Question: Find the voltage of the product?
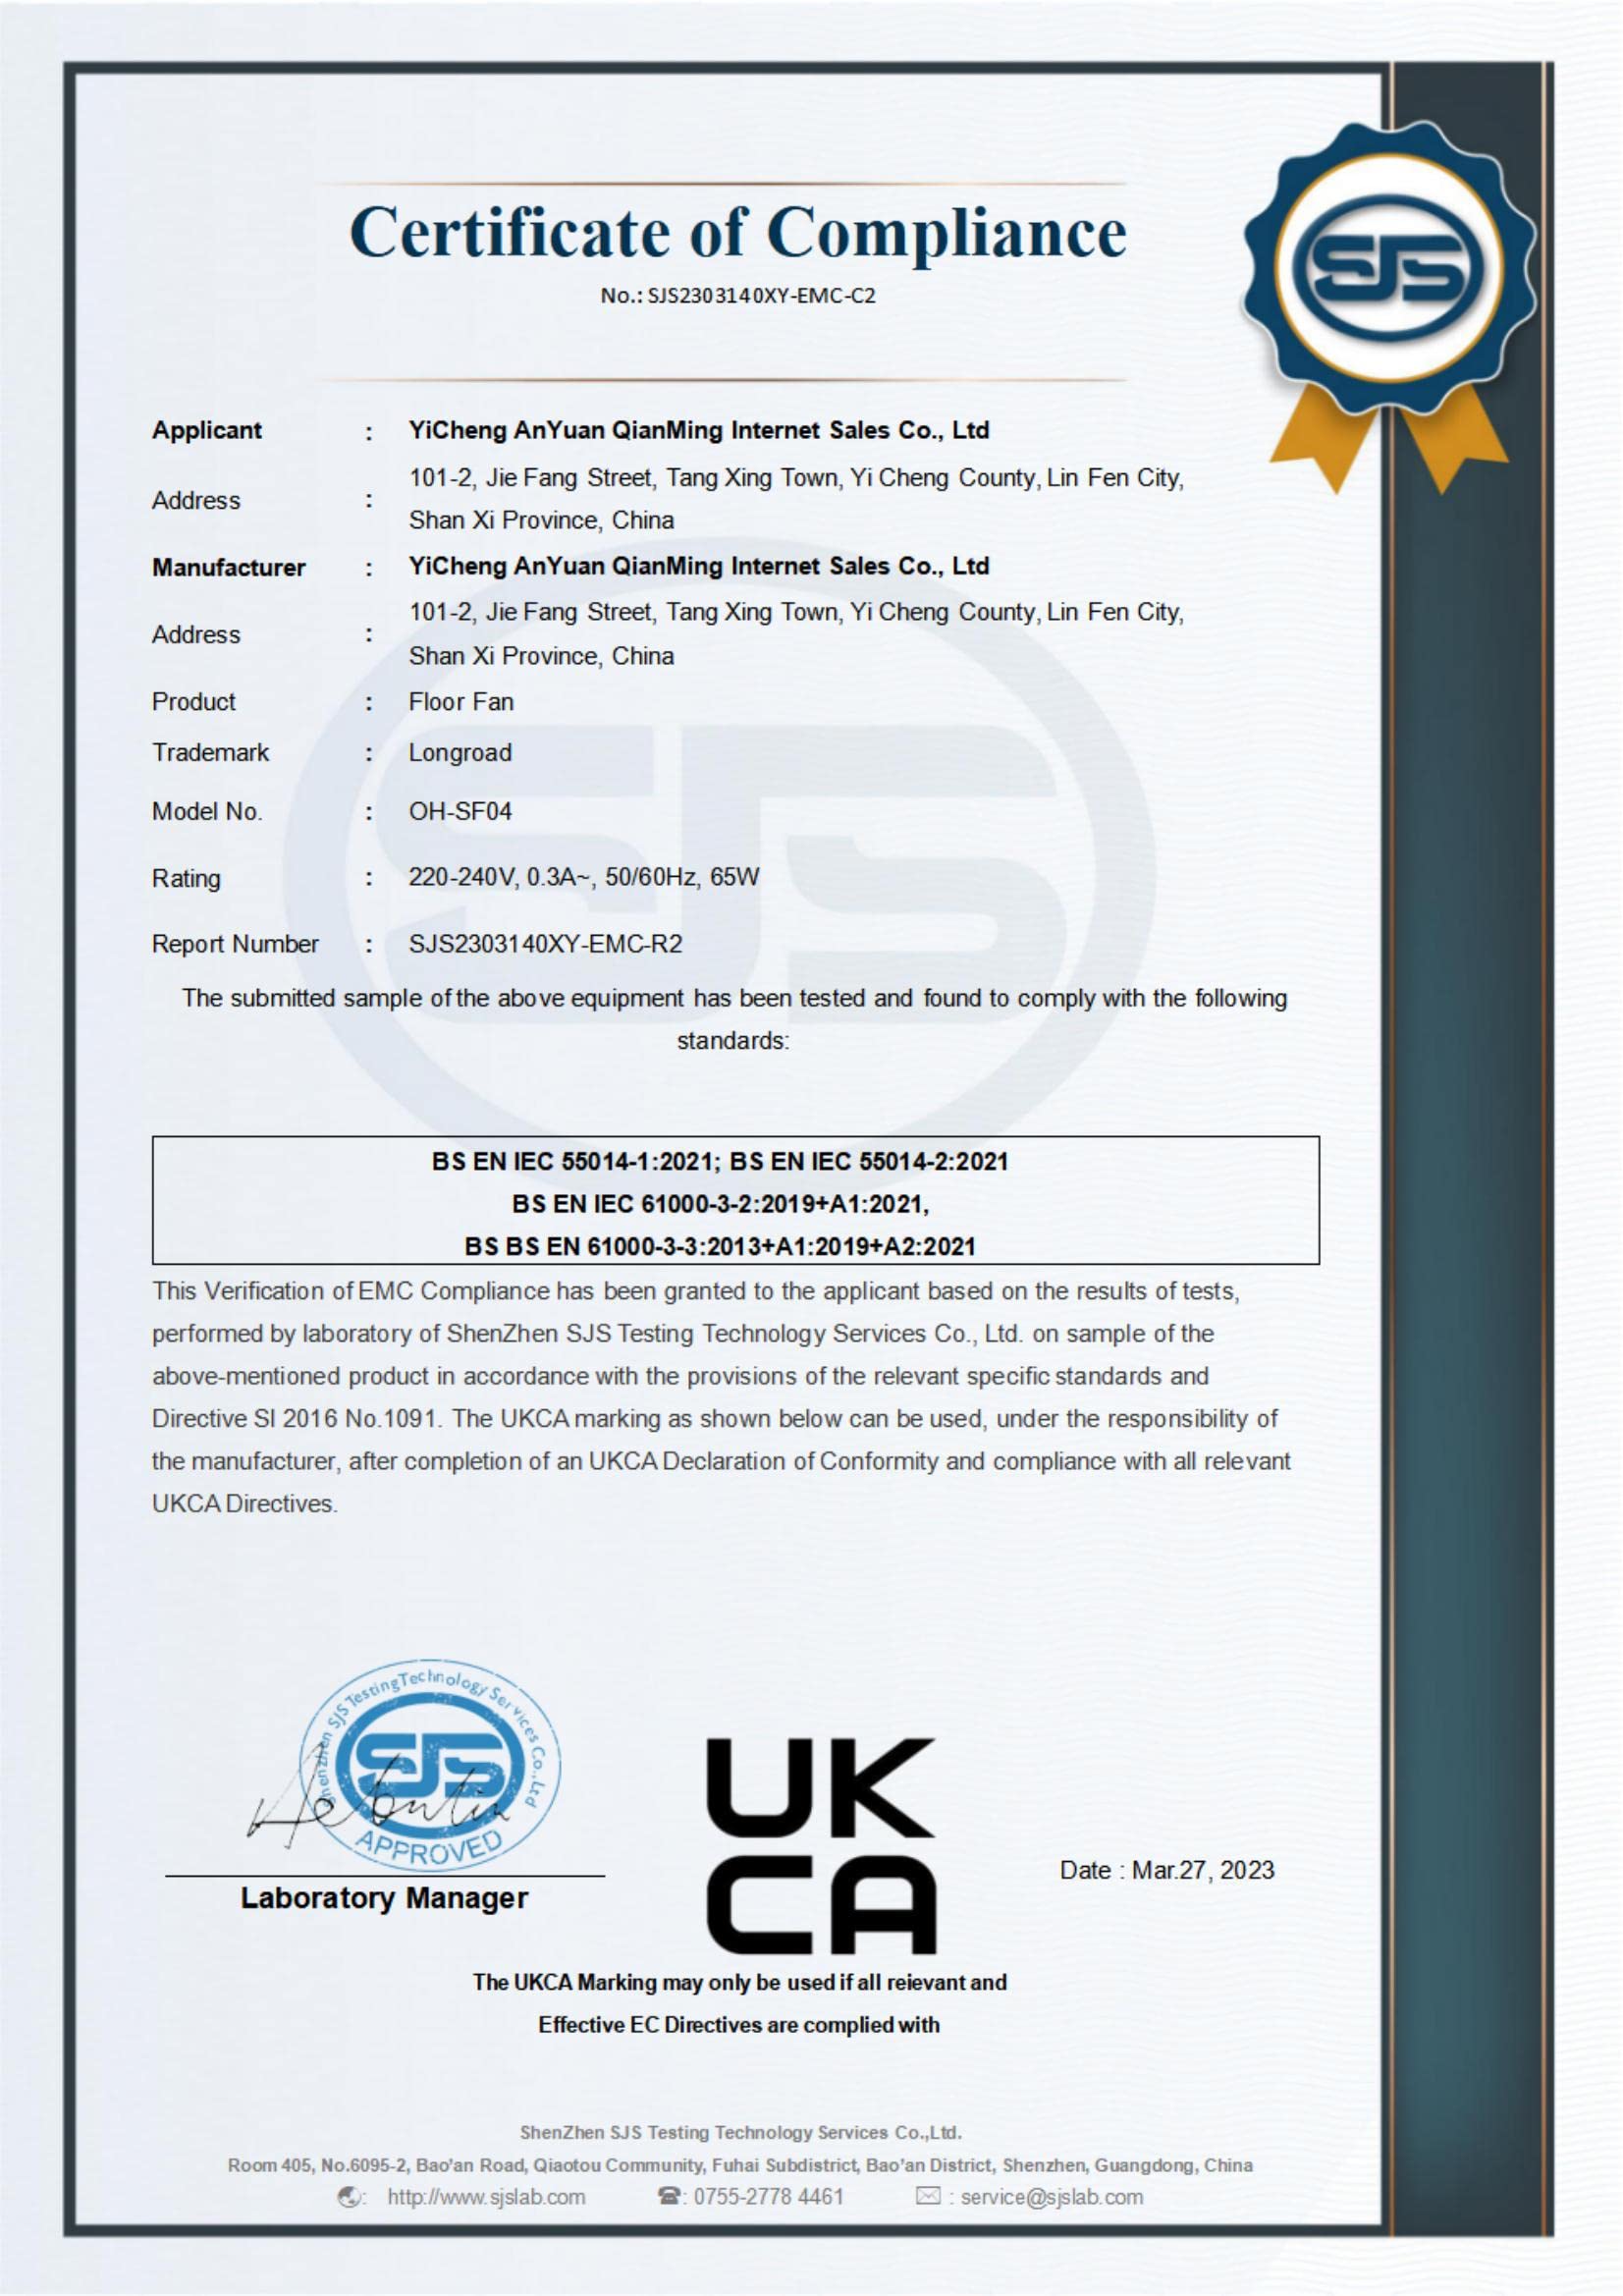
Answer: [220.0, 240.0] volt